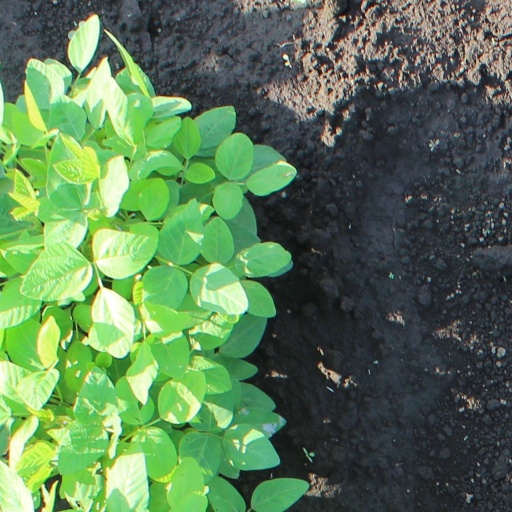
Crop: soybean